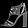
Label: Sandal